Joanídia Sodré

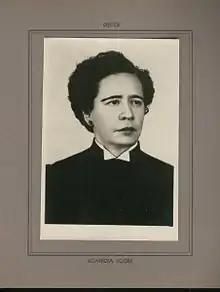
Joanídia Núñez Sodré

Joanídia Núñez Sodré (22 December 19031975) was a Brazilian music educator, pianist, conductor and composer.